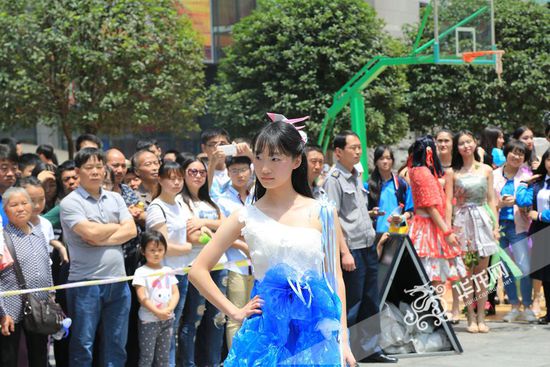
Label: plastic